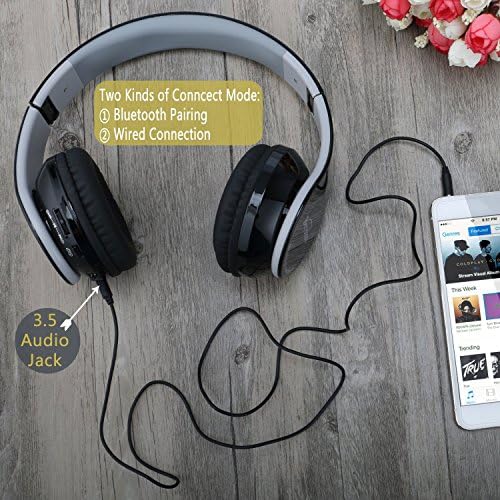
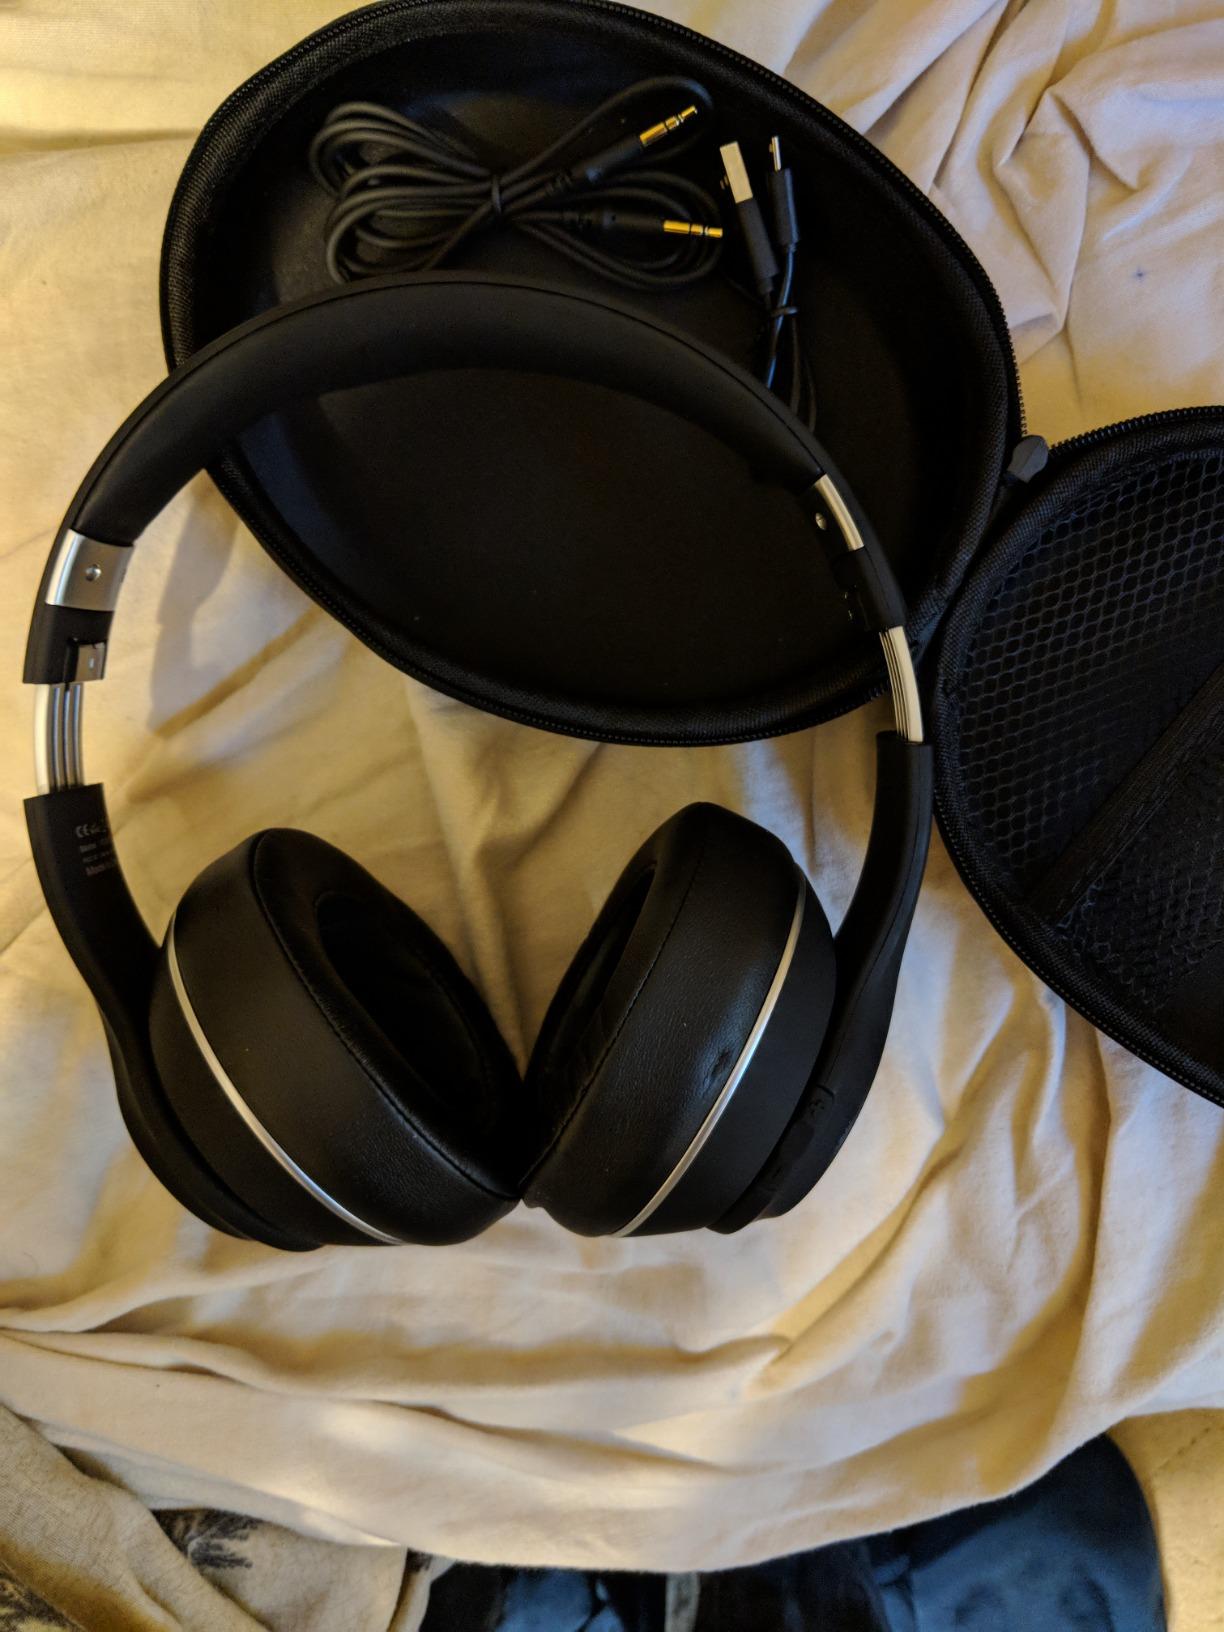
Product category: headphones
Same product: no